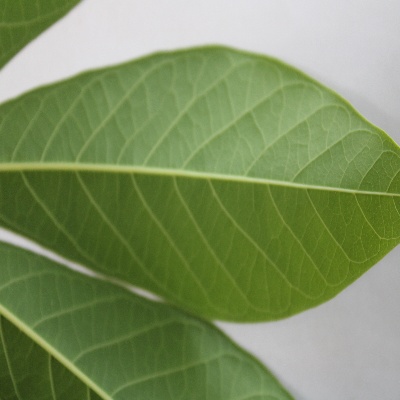
Crop: Cassava
Condition: healthy